Contact (geology)

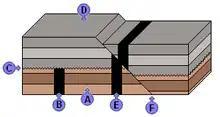
Cross-cutting relationships between contacts and formations can be used to determine the geological history of an area. Events are in order, from oldest to youngest, A to F.

Identifying and understanding the relationship between contacts is important in determining relative ages of rocks and formations. Contacts are a key feature used to create geological maps. Cross-cutting relationships of these contacts can be used to determine the relative geological history of an area or of an outcrop.